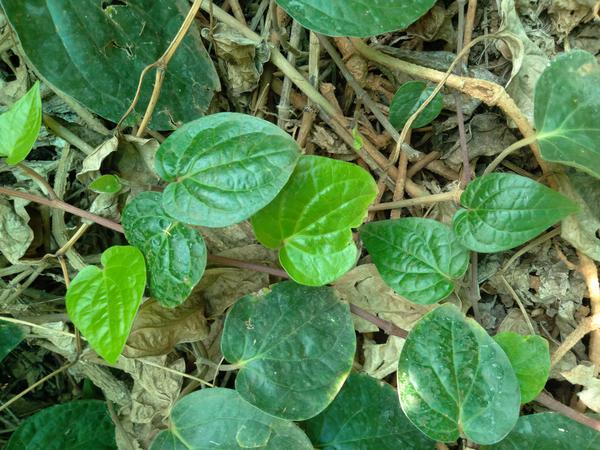
Plant: Betel